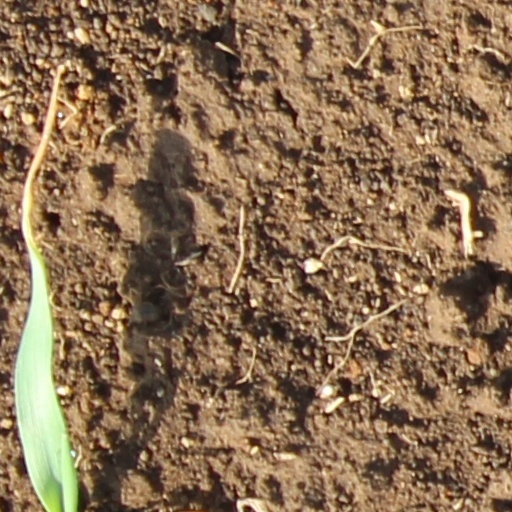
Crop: wheat